Ivan Zassoursky

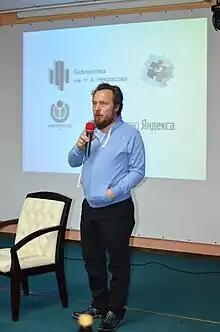

Ivan Ivanovich Zassoursky (born 29 August 1974) is a Russian journalist, philologist, professor, producer, and researcher. He is the head of the Department of New Media and Communications Theory Studies in the School of Journalism at the Moscow State University, founder and publisher of Chastny Korrespondent, an online newspaper. He was also the host of , a talk show, and has authored more than 500 publications and periodicals in Russia and abroad. He is the grandson of .